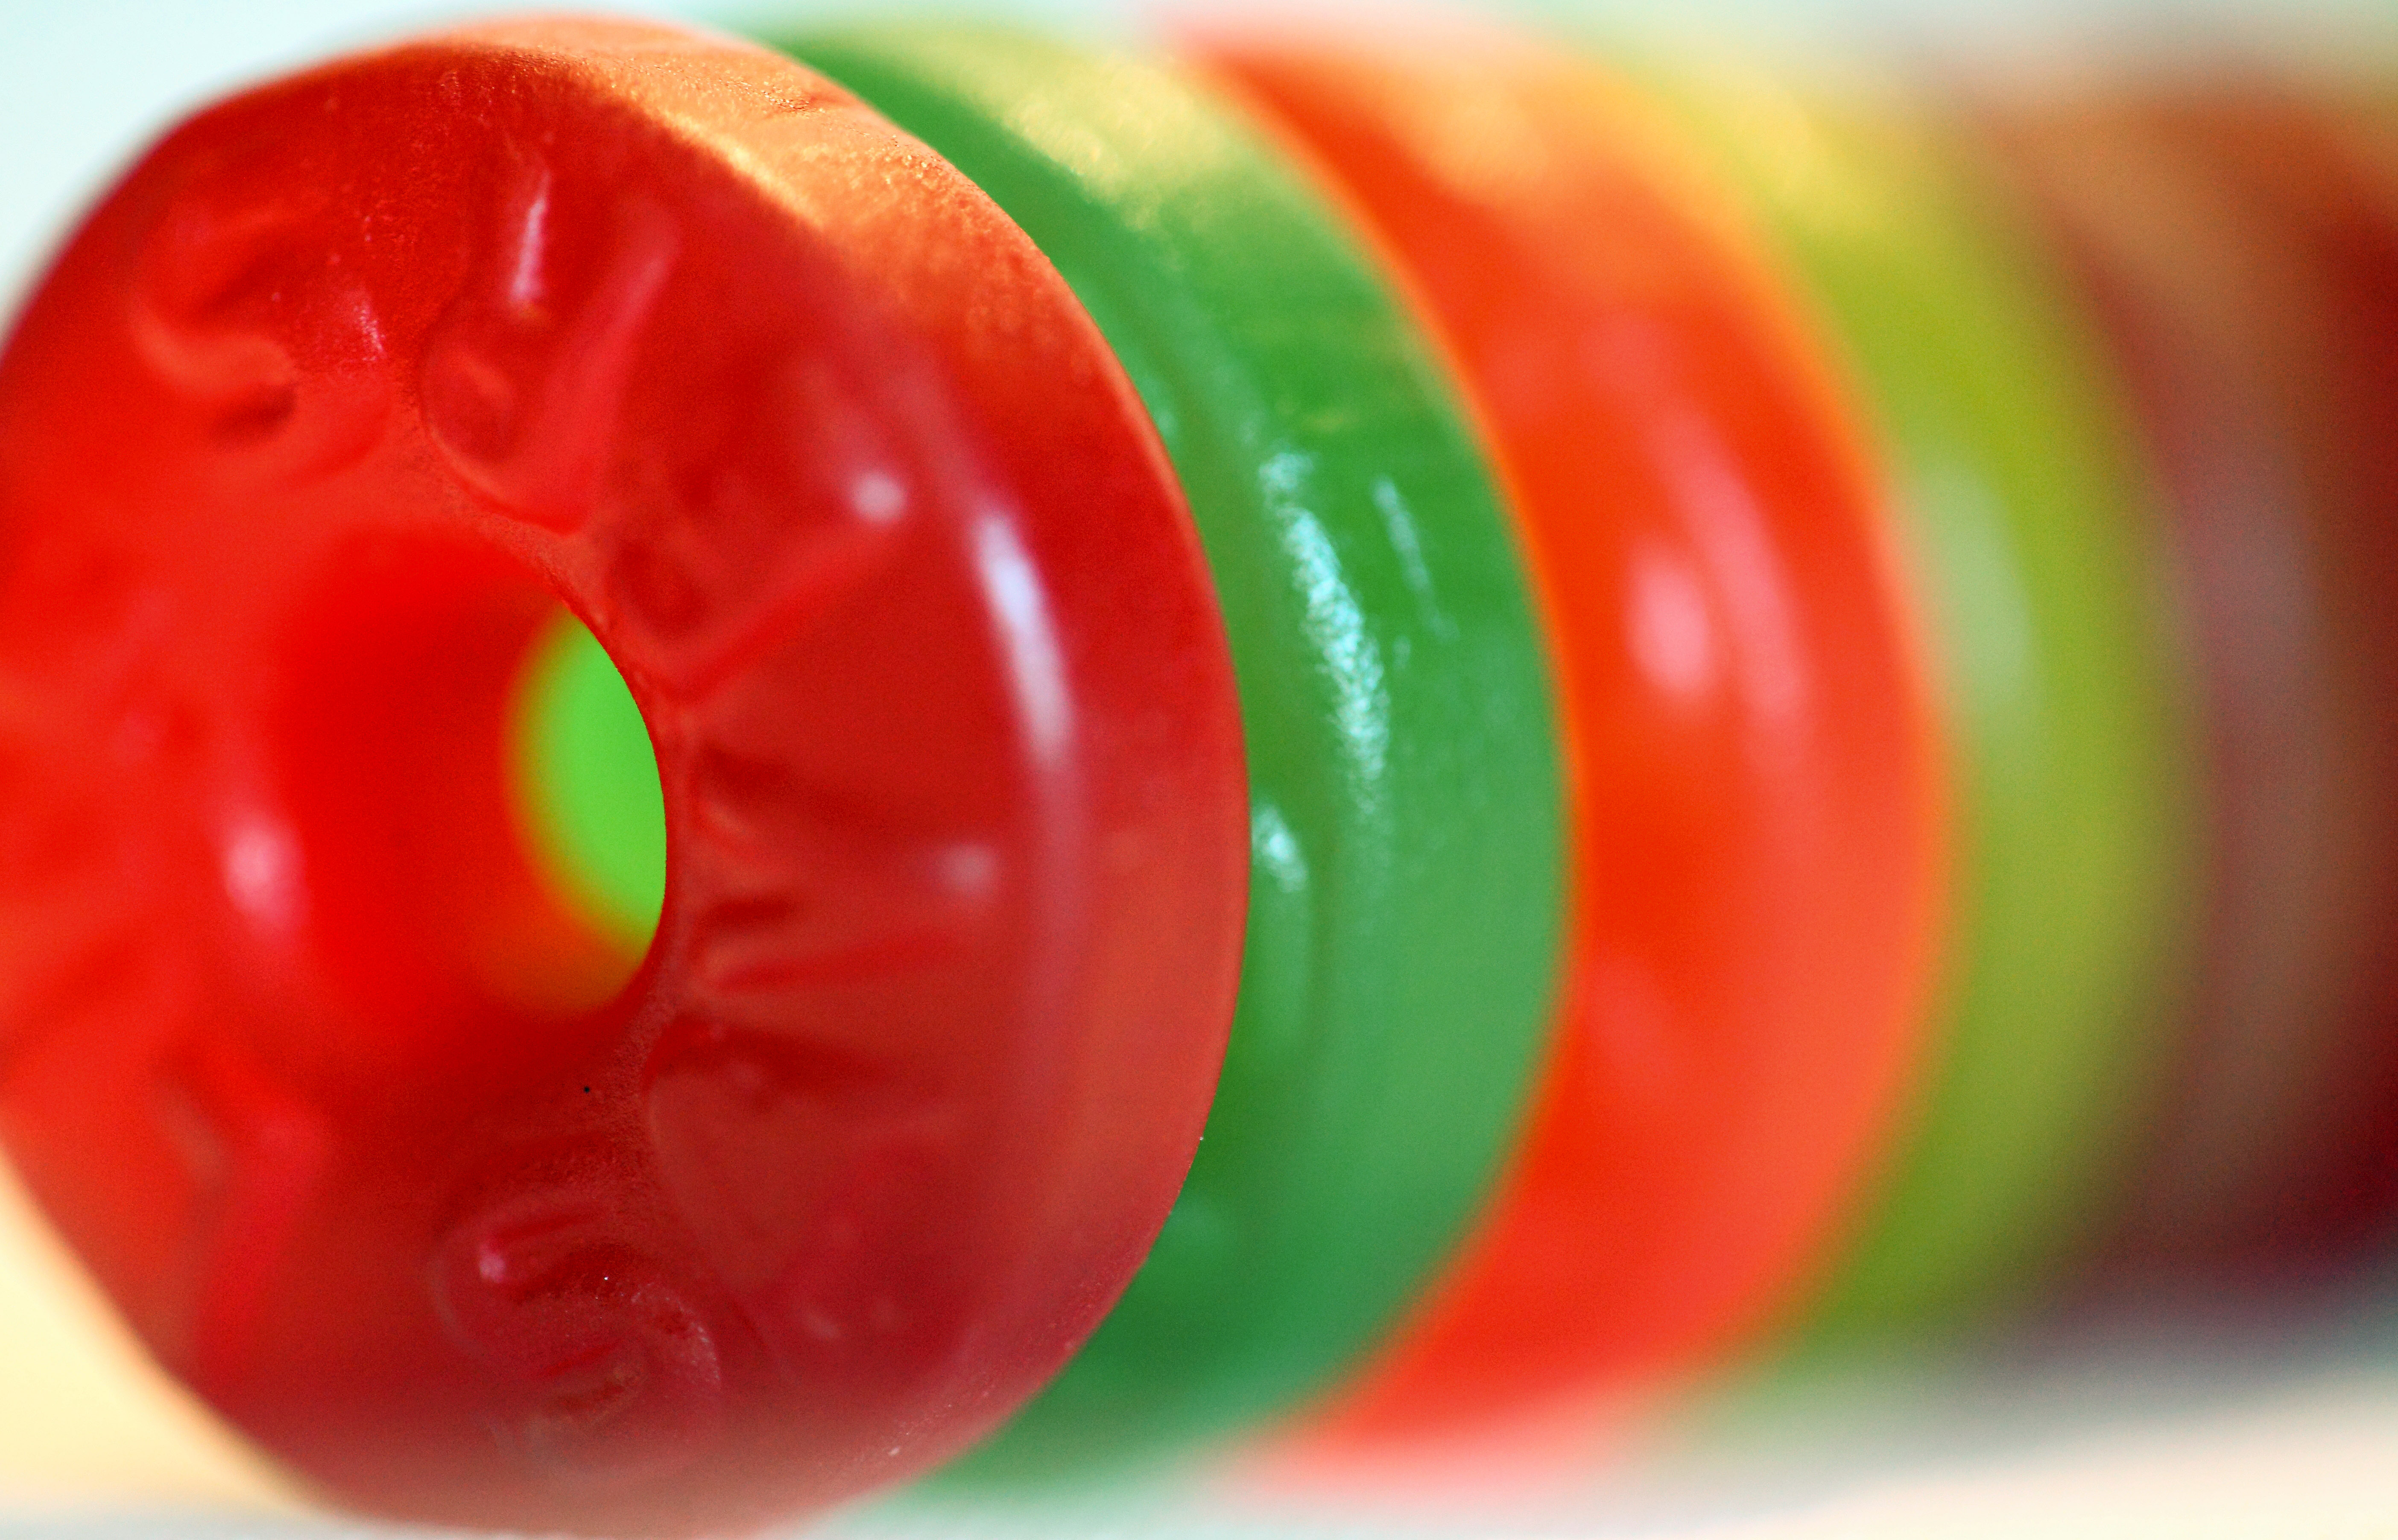
plant, fruit, flower, food, green, red, produce, vegetable, hike, color, canon, nut, junk, colorful, dessert, health, crown, dentist, dental, eos, blood, cigarettes, candy, now, mark, ii, 5d, series, technicolor, dots, prescription, with, filling, stomach, ian, in, chewy, sane, part2, foodie, glorious, macro photography, replace, mason, sucking, gummi, savers, ewwwww, glob, prescribe, flowering plant, land plant, gelatin dessert